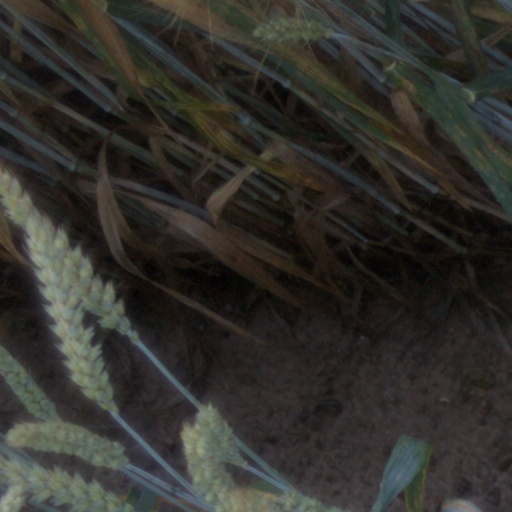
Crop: wheat